Ellen Emmet Rand

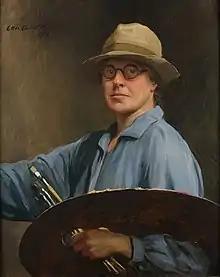
Self-Portrait, 1927

Ellen Emmet Rand (née Ellen Gertrude Emmet; March 4, 1875 – December 18, 1941) was a painter and illustrator. She specialized in portraits, painting over 500 works during her career including portraits of President Franklin D. Roosevelt, artist Augustus Saint-Gaudens, and her cousins Henry James and William James. Rand studied at the Cowles Art School in Boston and the Art Students League in New York City and produced illustrations for Vogue Magazine and Harper's Weekly before traveling to England and then France to study with sculptor Frederick William MacMonnies. The William Benton Museum of Art at the University of Connecticut owns the largest collection of her painted works and the University of Connecticut, as well as the Archives of American Art within the Smithsonian Institution both have collections of her papers, photographs, and drawings.